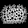
Label: Bag